Gus G

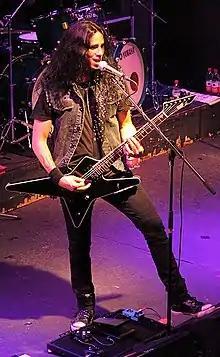
Gus G live with Firewind

Konstantinos Karamitroudis (born 12 September 1980), better known as Gus G, is a Greek heavy metal guitarist. He currently plays with his band Firewind. He has also played in Mystic Prophecy, Nightrage, Arch Enemy, Dream Evil and Ozzy Osbourne's band.